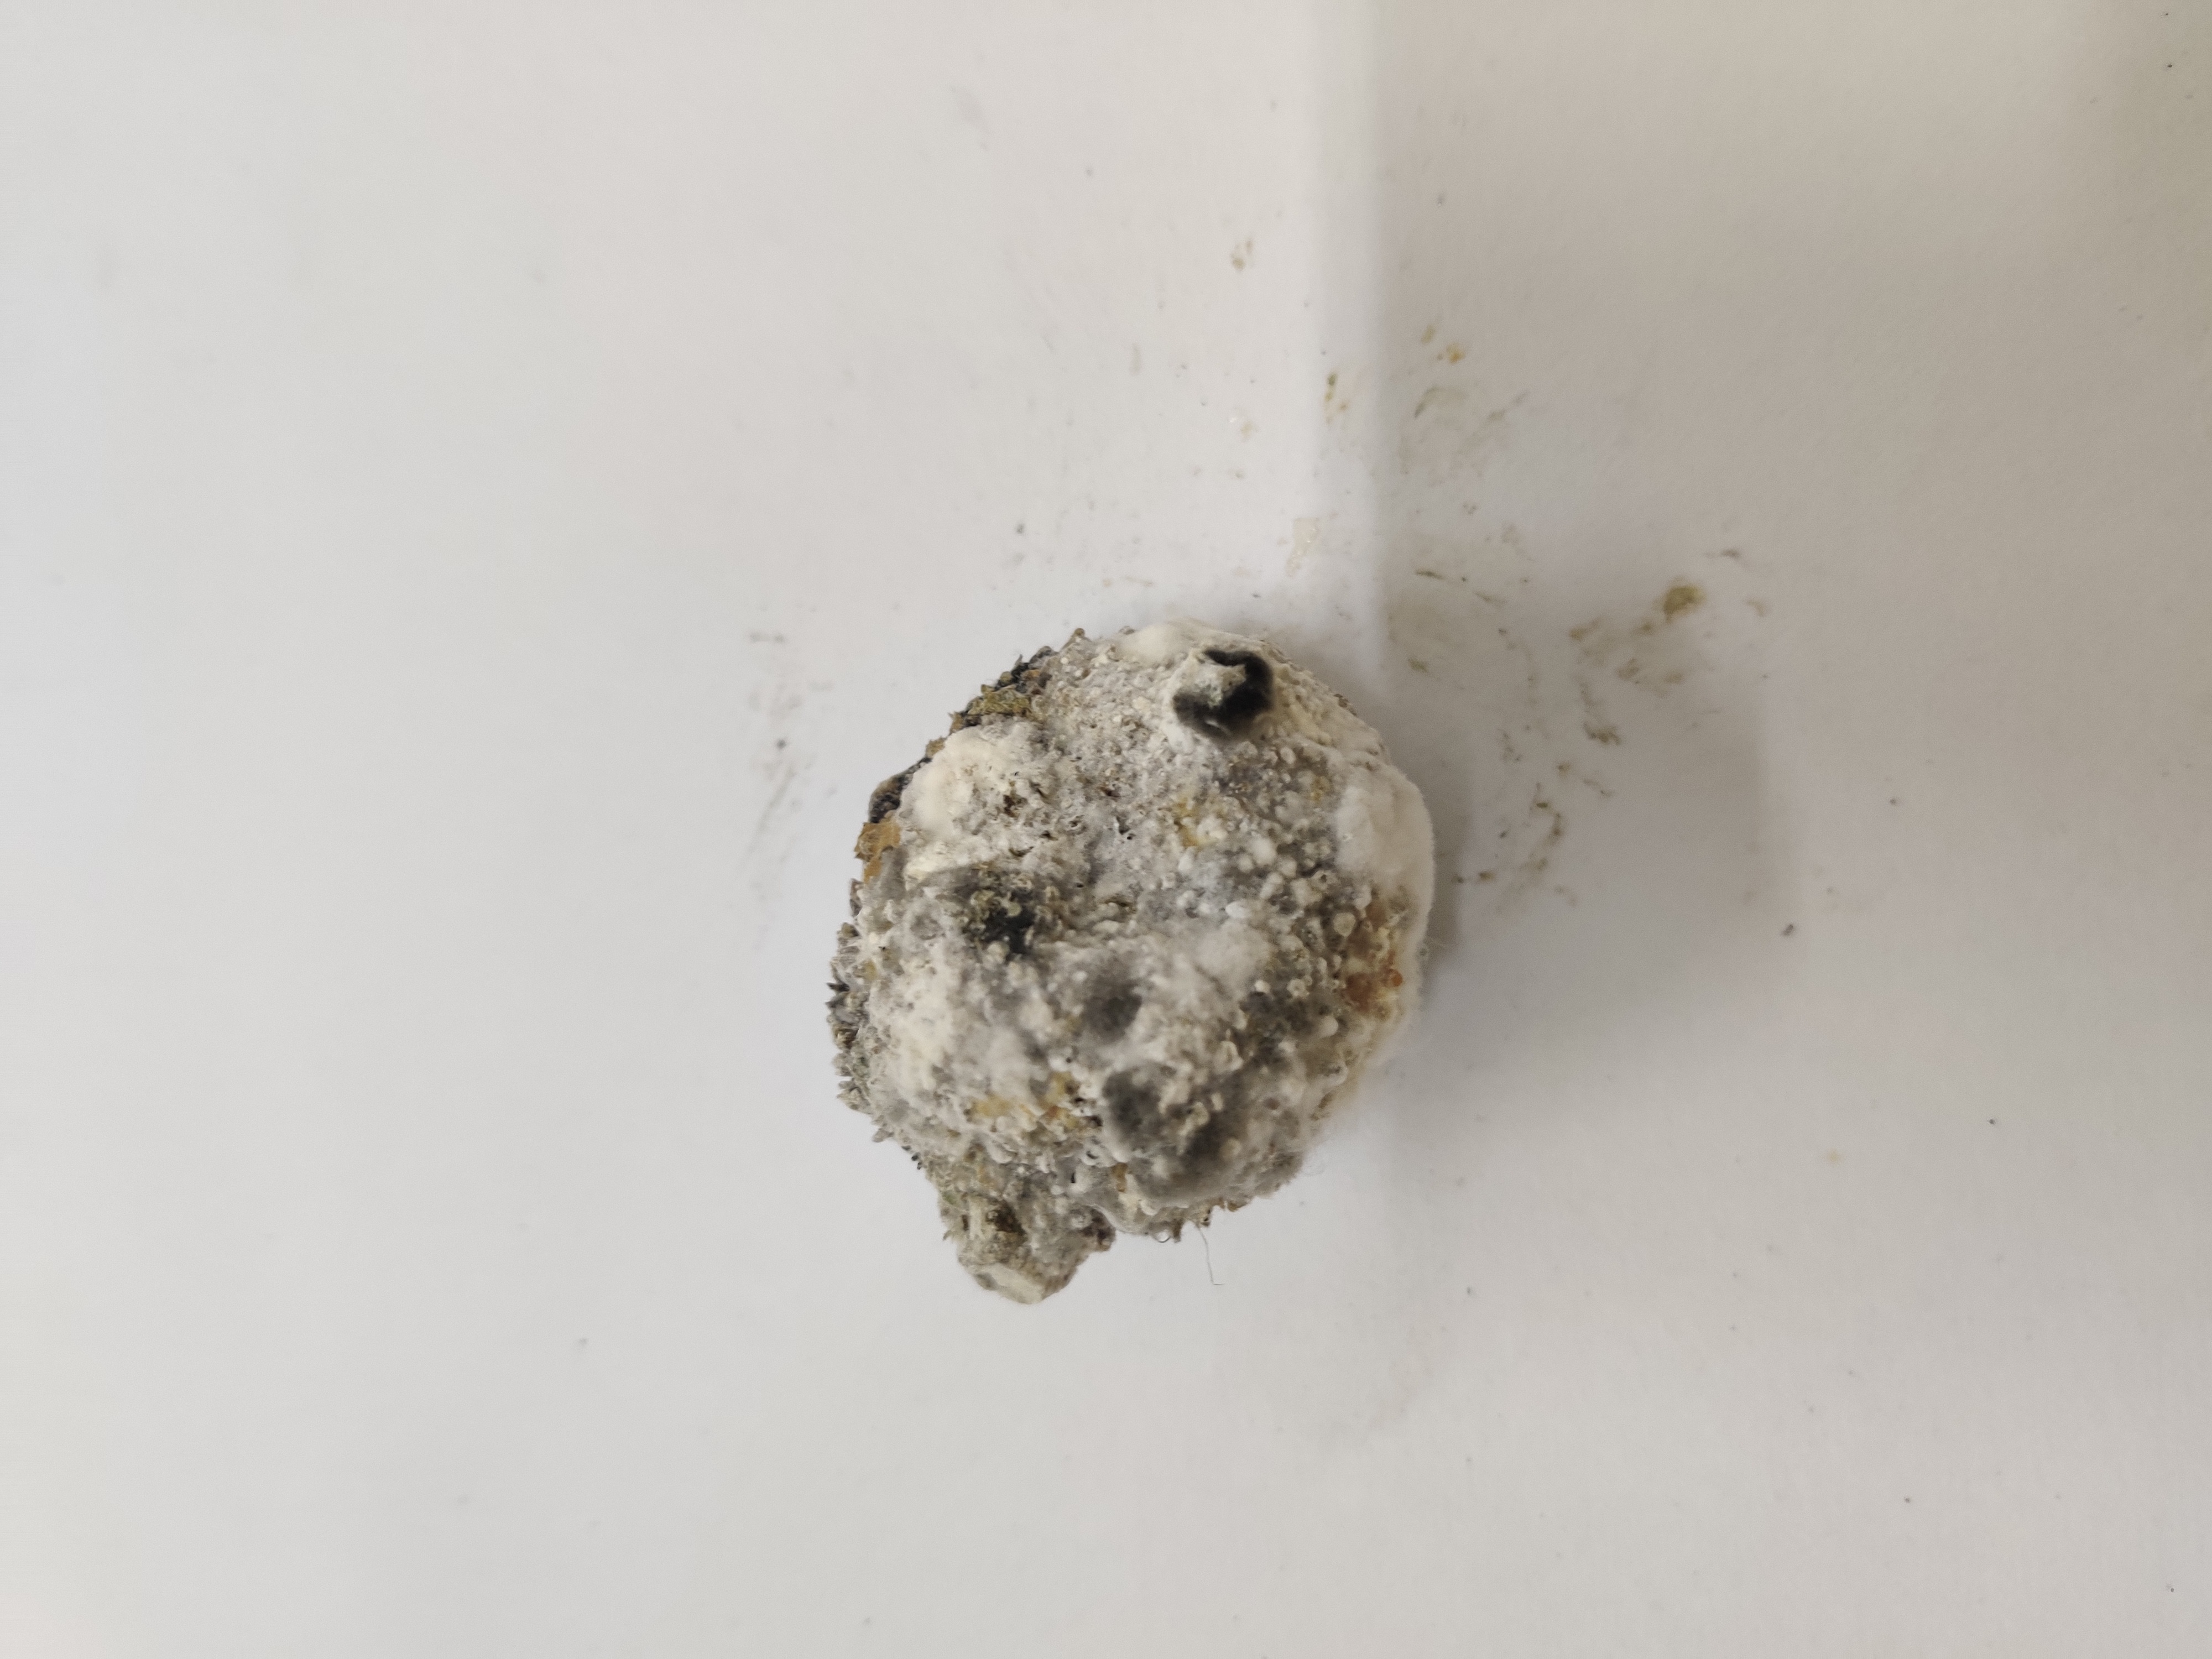
Crop: Spiny Gourd
Condition: Damaged